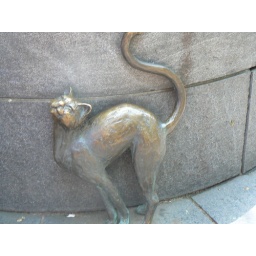
This was Betsy's cat that they bronzed just to put outside her house and near her grave.  KIDDING people!